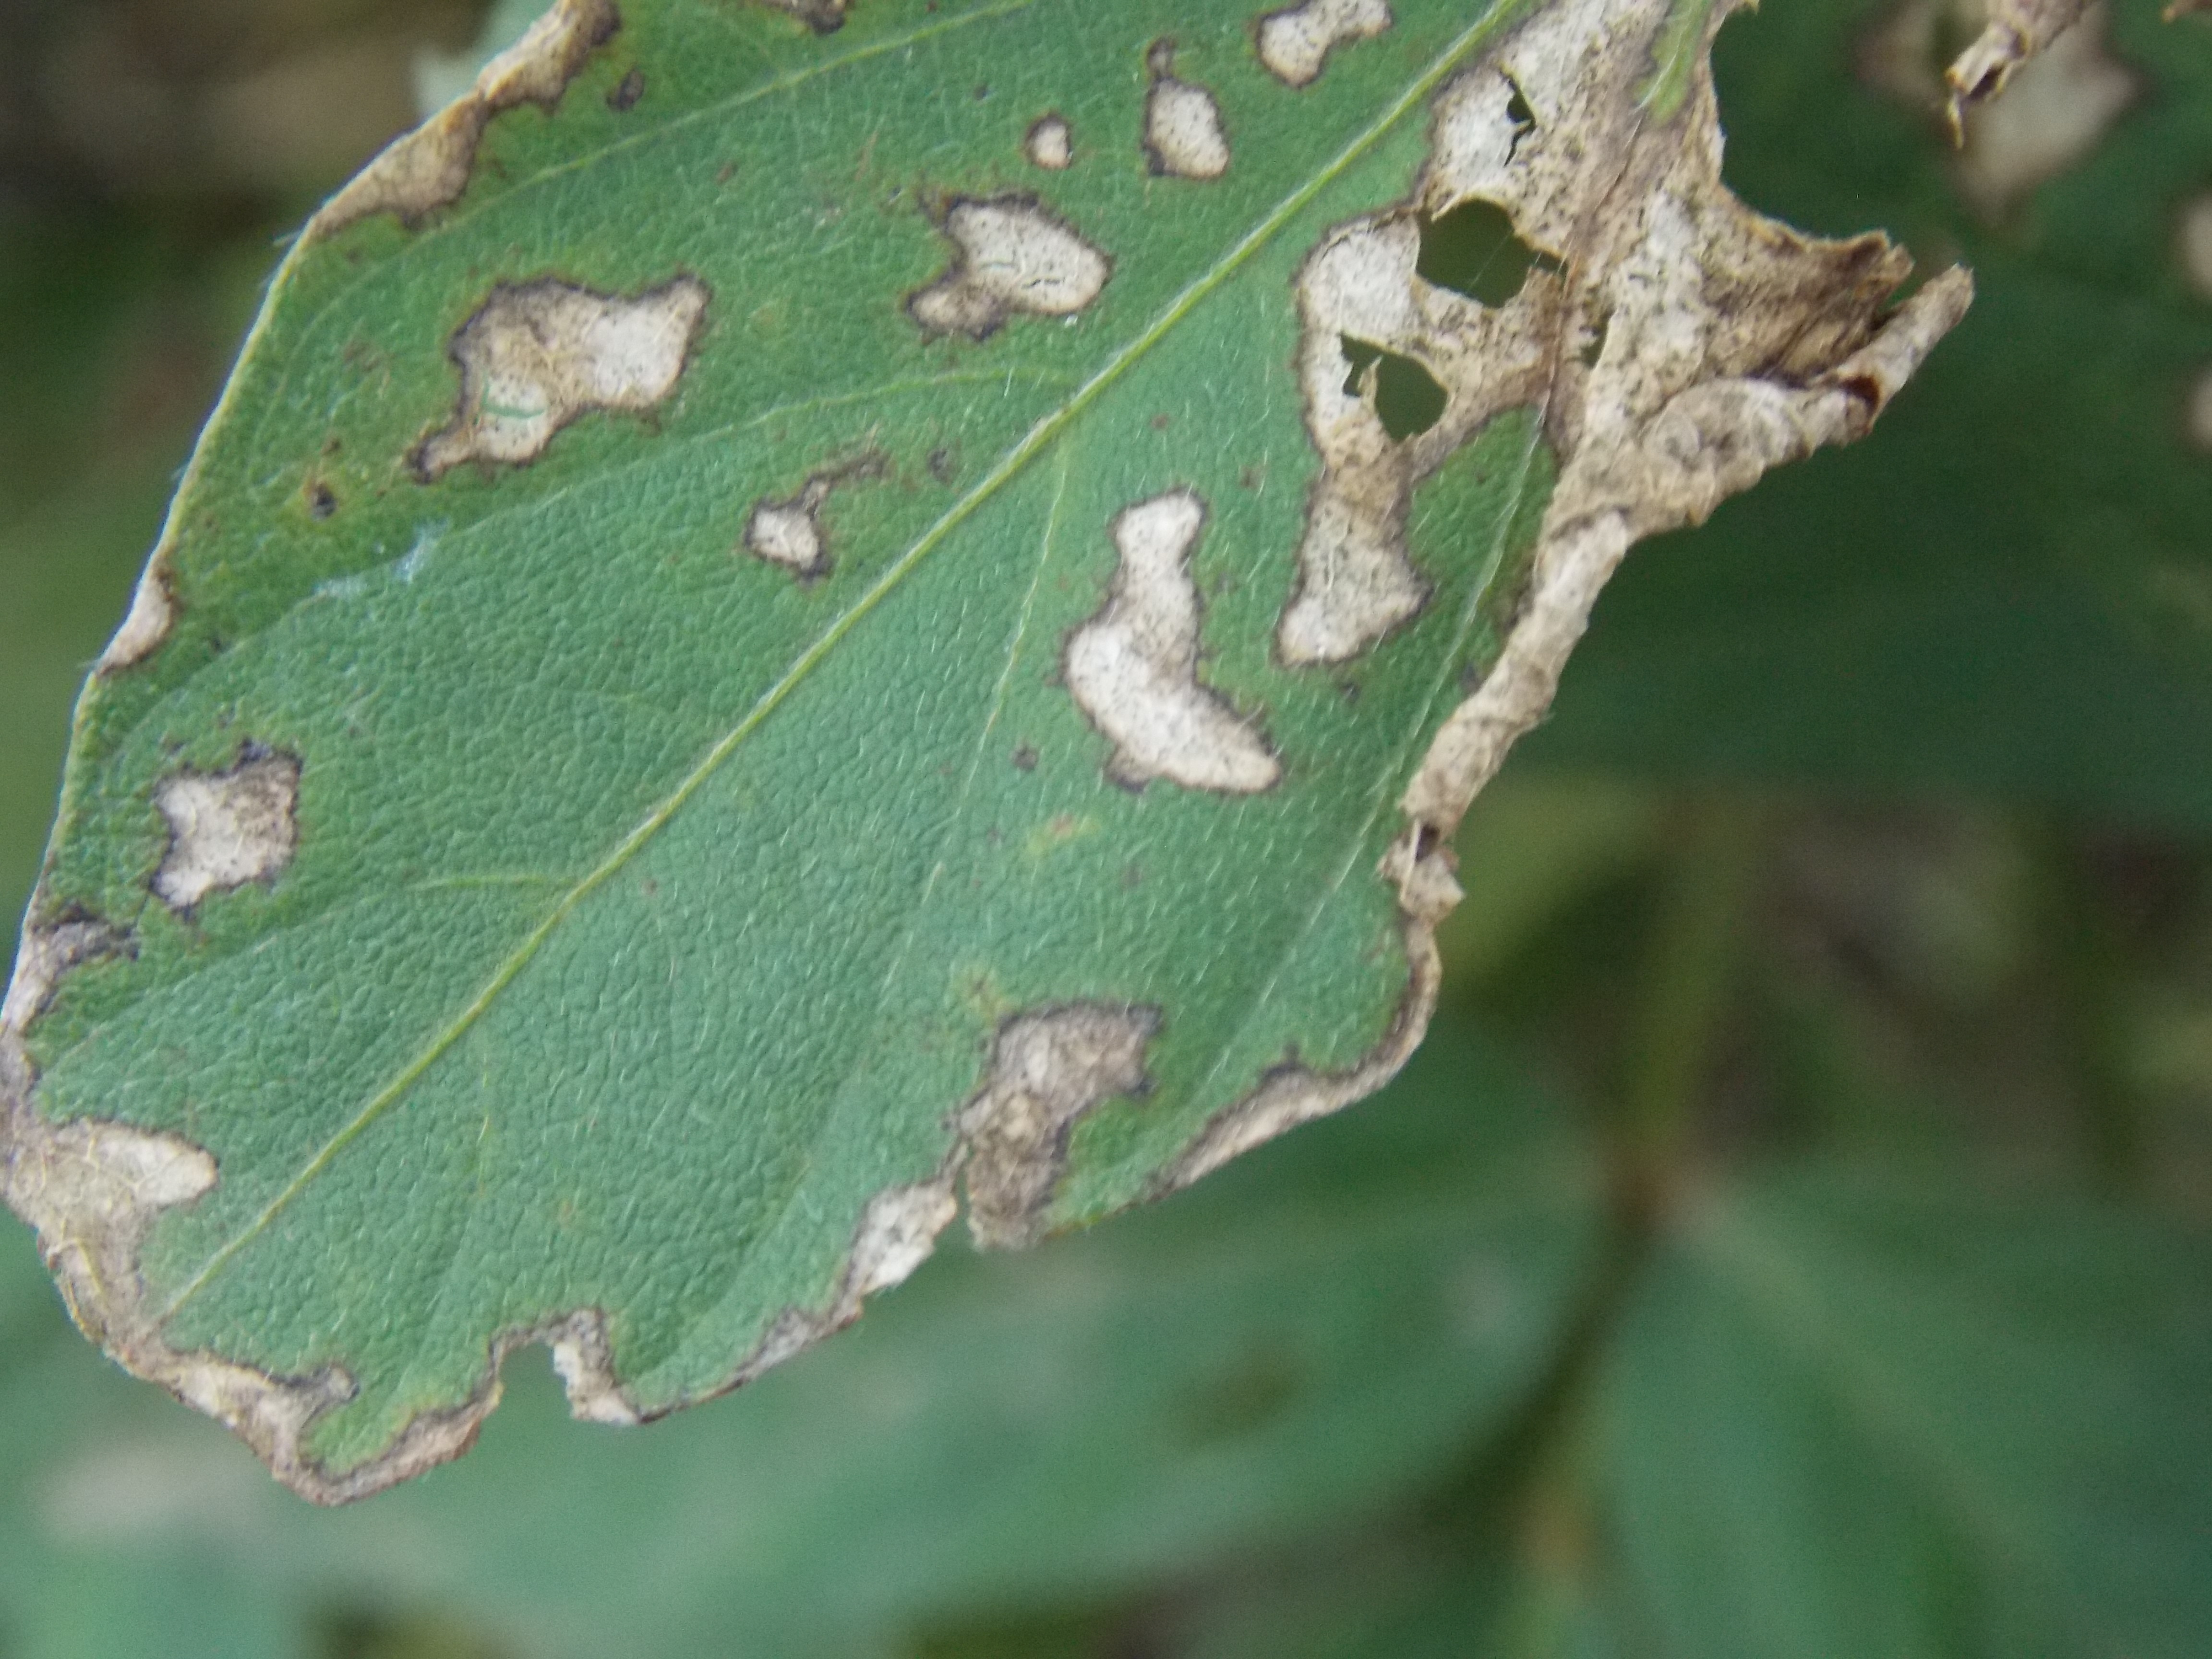
Label: Disease